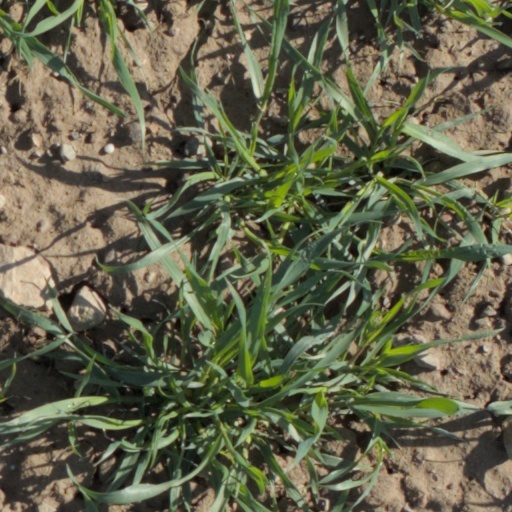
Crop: wheat